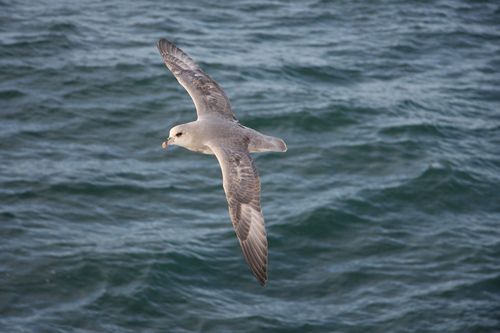
the bird has a curved yellow bill with a white breast.
this bird is mostly gray with a white belly and breast.
this bird has a white crown, black eyes, and a very short wingspanthe bird has a grey crown and back and a curved bill.
this large bird is grey and has a grey bill which curves down.
a large bird colored gray with white crown and black eyes.
white body, head, and tail, grey wings with a large wingspan, short billa gray and white bird flying through the air.
the bird is large with a curved tip bill, and entirely shades of grey.
this smooth gray bird has dark tips on the end of its feathers, along with a short downward curved bill with a yellow tip on the end.
Species: Northern Fulmar